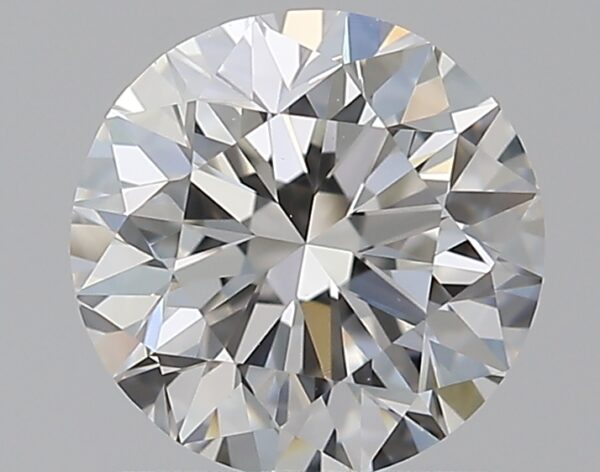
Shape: round
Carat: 1
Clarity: VS2
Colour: G
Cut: VG
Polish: EX
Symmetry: VG
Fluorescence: N
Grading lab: GIA
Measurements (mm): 6.23 x 6.31 x 4.03